Thomas Green & Son

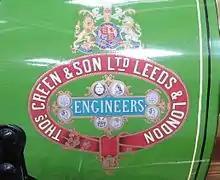
Company Coat of Arms

Thomas Green & Son, Ltd. were engineers who manufactured a wide range of products at the Smithfield Foundry, Leeds, United Kingdom